Marvão

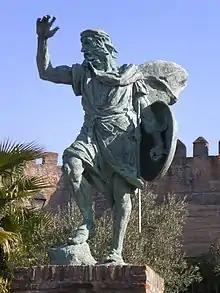
Statue of Ibn Marwan in Badajoz, Spain.

Perhaps the most important vestige of the Islamic era is the name of the village itself: "Marvão" is derived from the name of Ibn Marwán, a Muwallad chieftain - and reputed founder of the Spanish city of Badajoz - who rebelled against the Umayyad Emirate of Cordoba (756-929 CE). The village is mentioned as such in the 10th century by the historian Ibn Hayyan, quoting a lost original source by Isa ibn Ahmad ar-Razi, as the 'Jabal (rock) of Ammaia, known today as Ammaia of Ibn Maruán'.